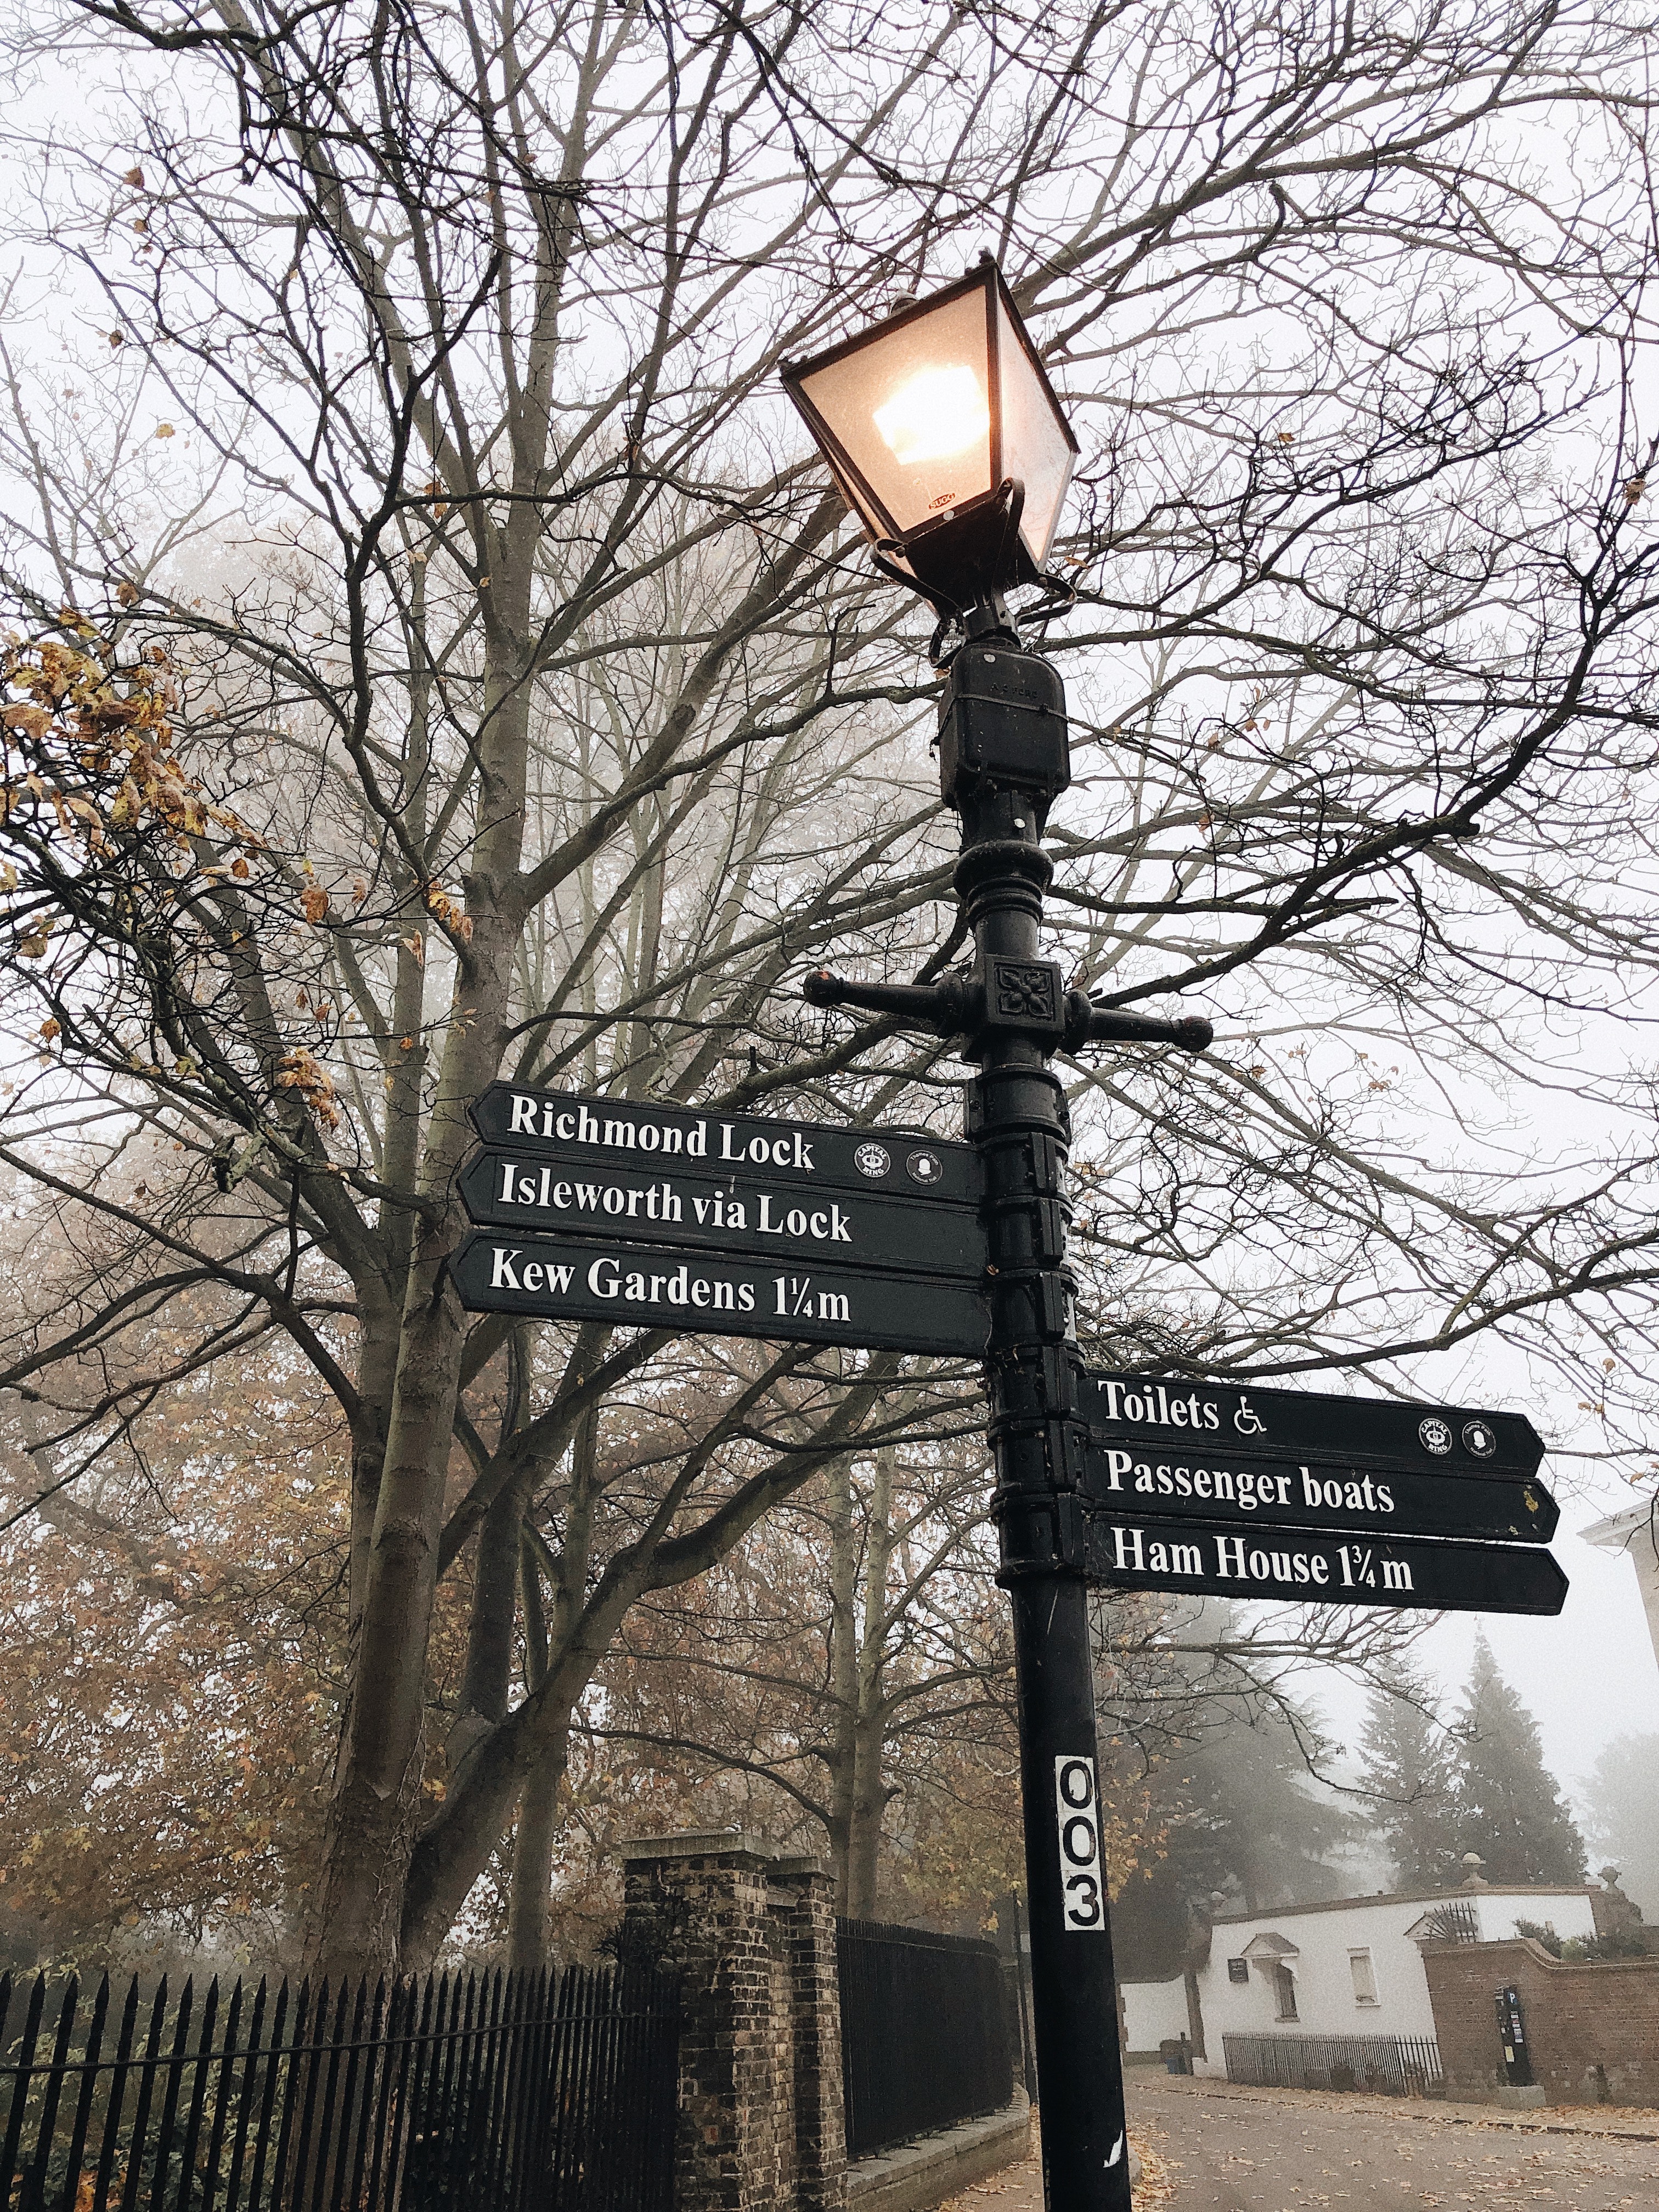
street light, lighting, tree, light fixture, branch, street sign, architecture, plant, signage, winter, lamp, sign, city